Grazac, Haute-Loire

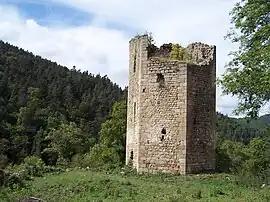
Tower at the "Chateau de Carry"

Grazac is a commune in the Haute-Loire department in south-central France.